AEW Awards

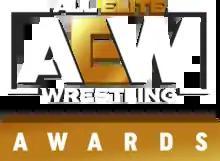

The AEW Awards, also known as the AEW Dynamite Awards, are annual awards presented by All Elite Wrestling (AEW) to its professional wrestlers recognizing their accomplishments, along with the best and most viral moments from the preceding year. The inaugural edition took place on January 27, 2021. Fans cast votes online to decide the winners.